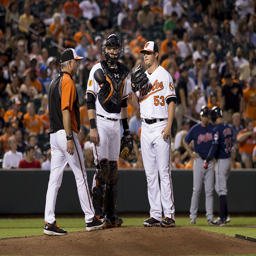
A group of men standing at a pitcher's mound on baseball field.
A group of men on a field playing baseball.
Baltimore Orioles pitcher on the mound with catcher and coach.
the pitcher and catcher having a time out with the coach
An orioles pitcher is having arm trouble so he calls for a meeting on the mound